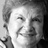
Emotion: happy